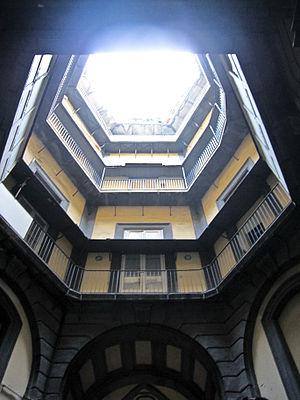
Le Palazzo Doria d'Angri est un palais historique situé à Naples, piazza Sette Settembre.